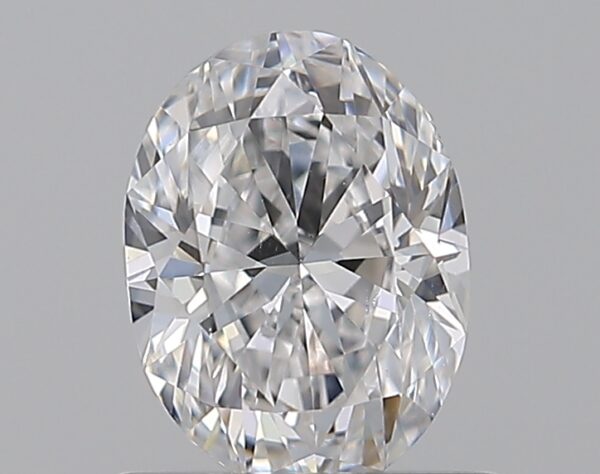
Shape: oval
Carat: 0.7
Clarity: VS2
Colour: D
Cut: EX
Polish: EX
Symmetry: VG
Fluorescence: N
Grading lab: GIA
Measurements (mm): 6.58 x 4.88 x 3.11